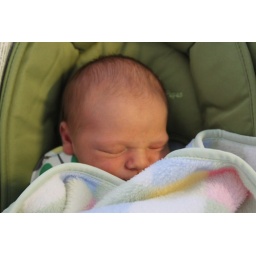
all set in the car seat and ready to go!